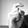
ASL letter: X